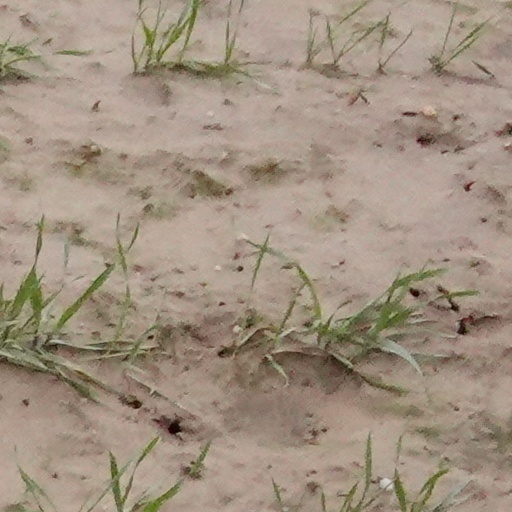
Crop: wheat